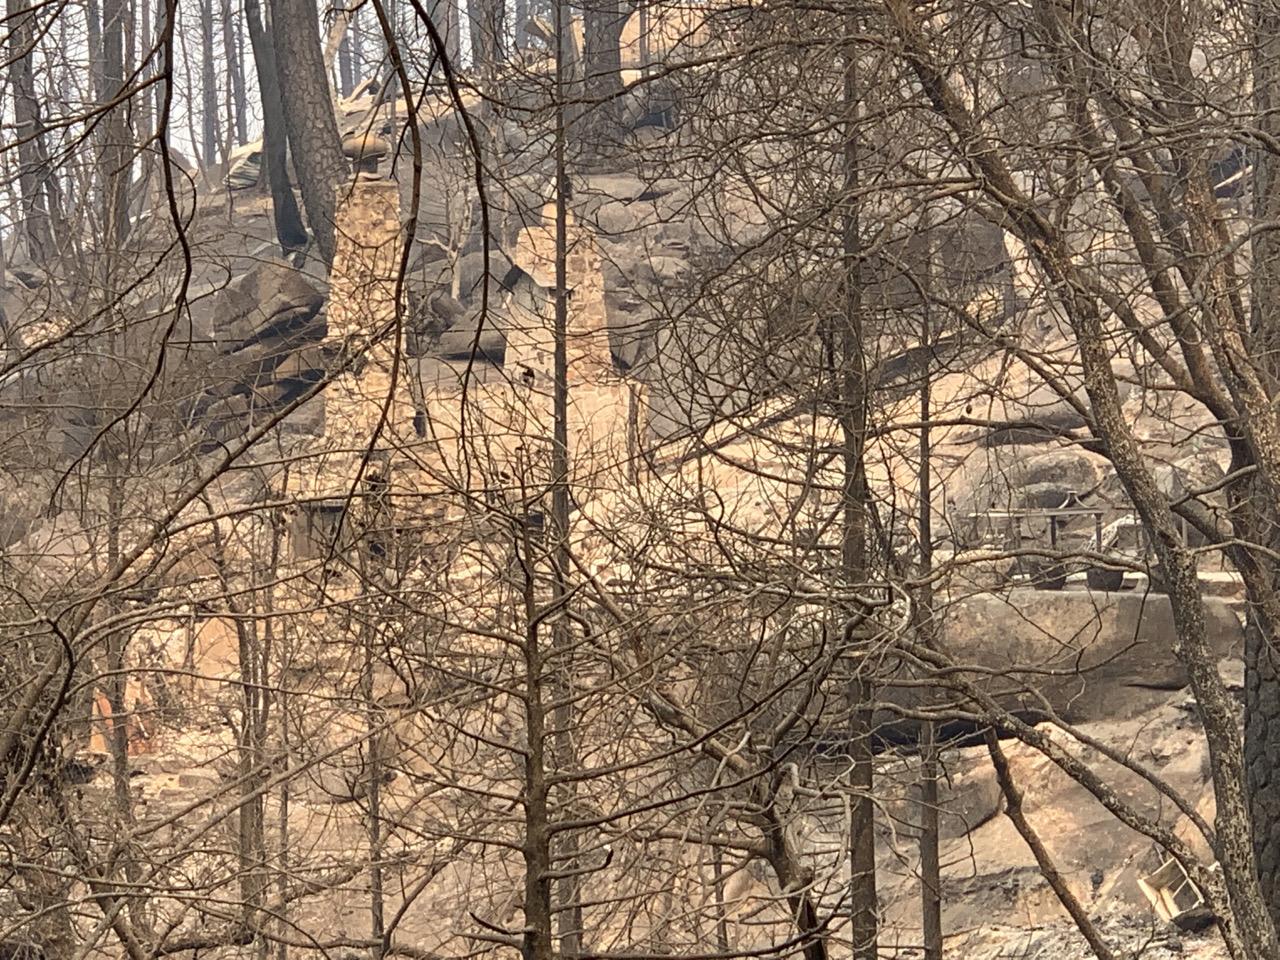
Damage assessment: destroyed